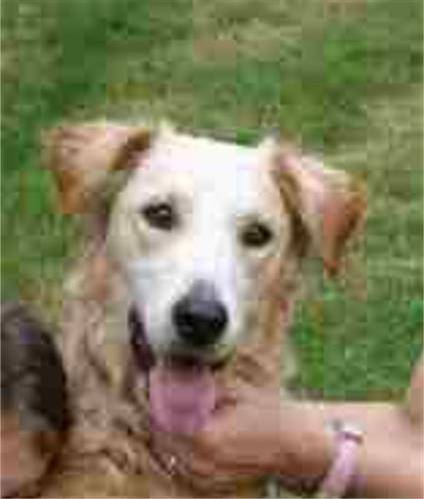
Label: dog